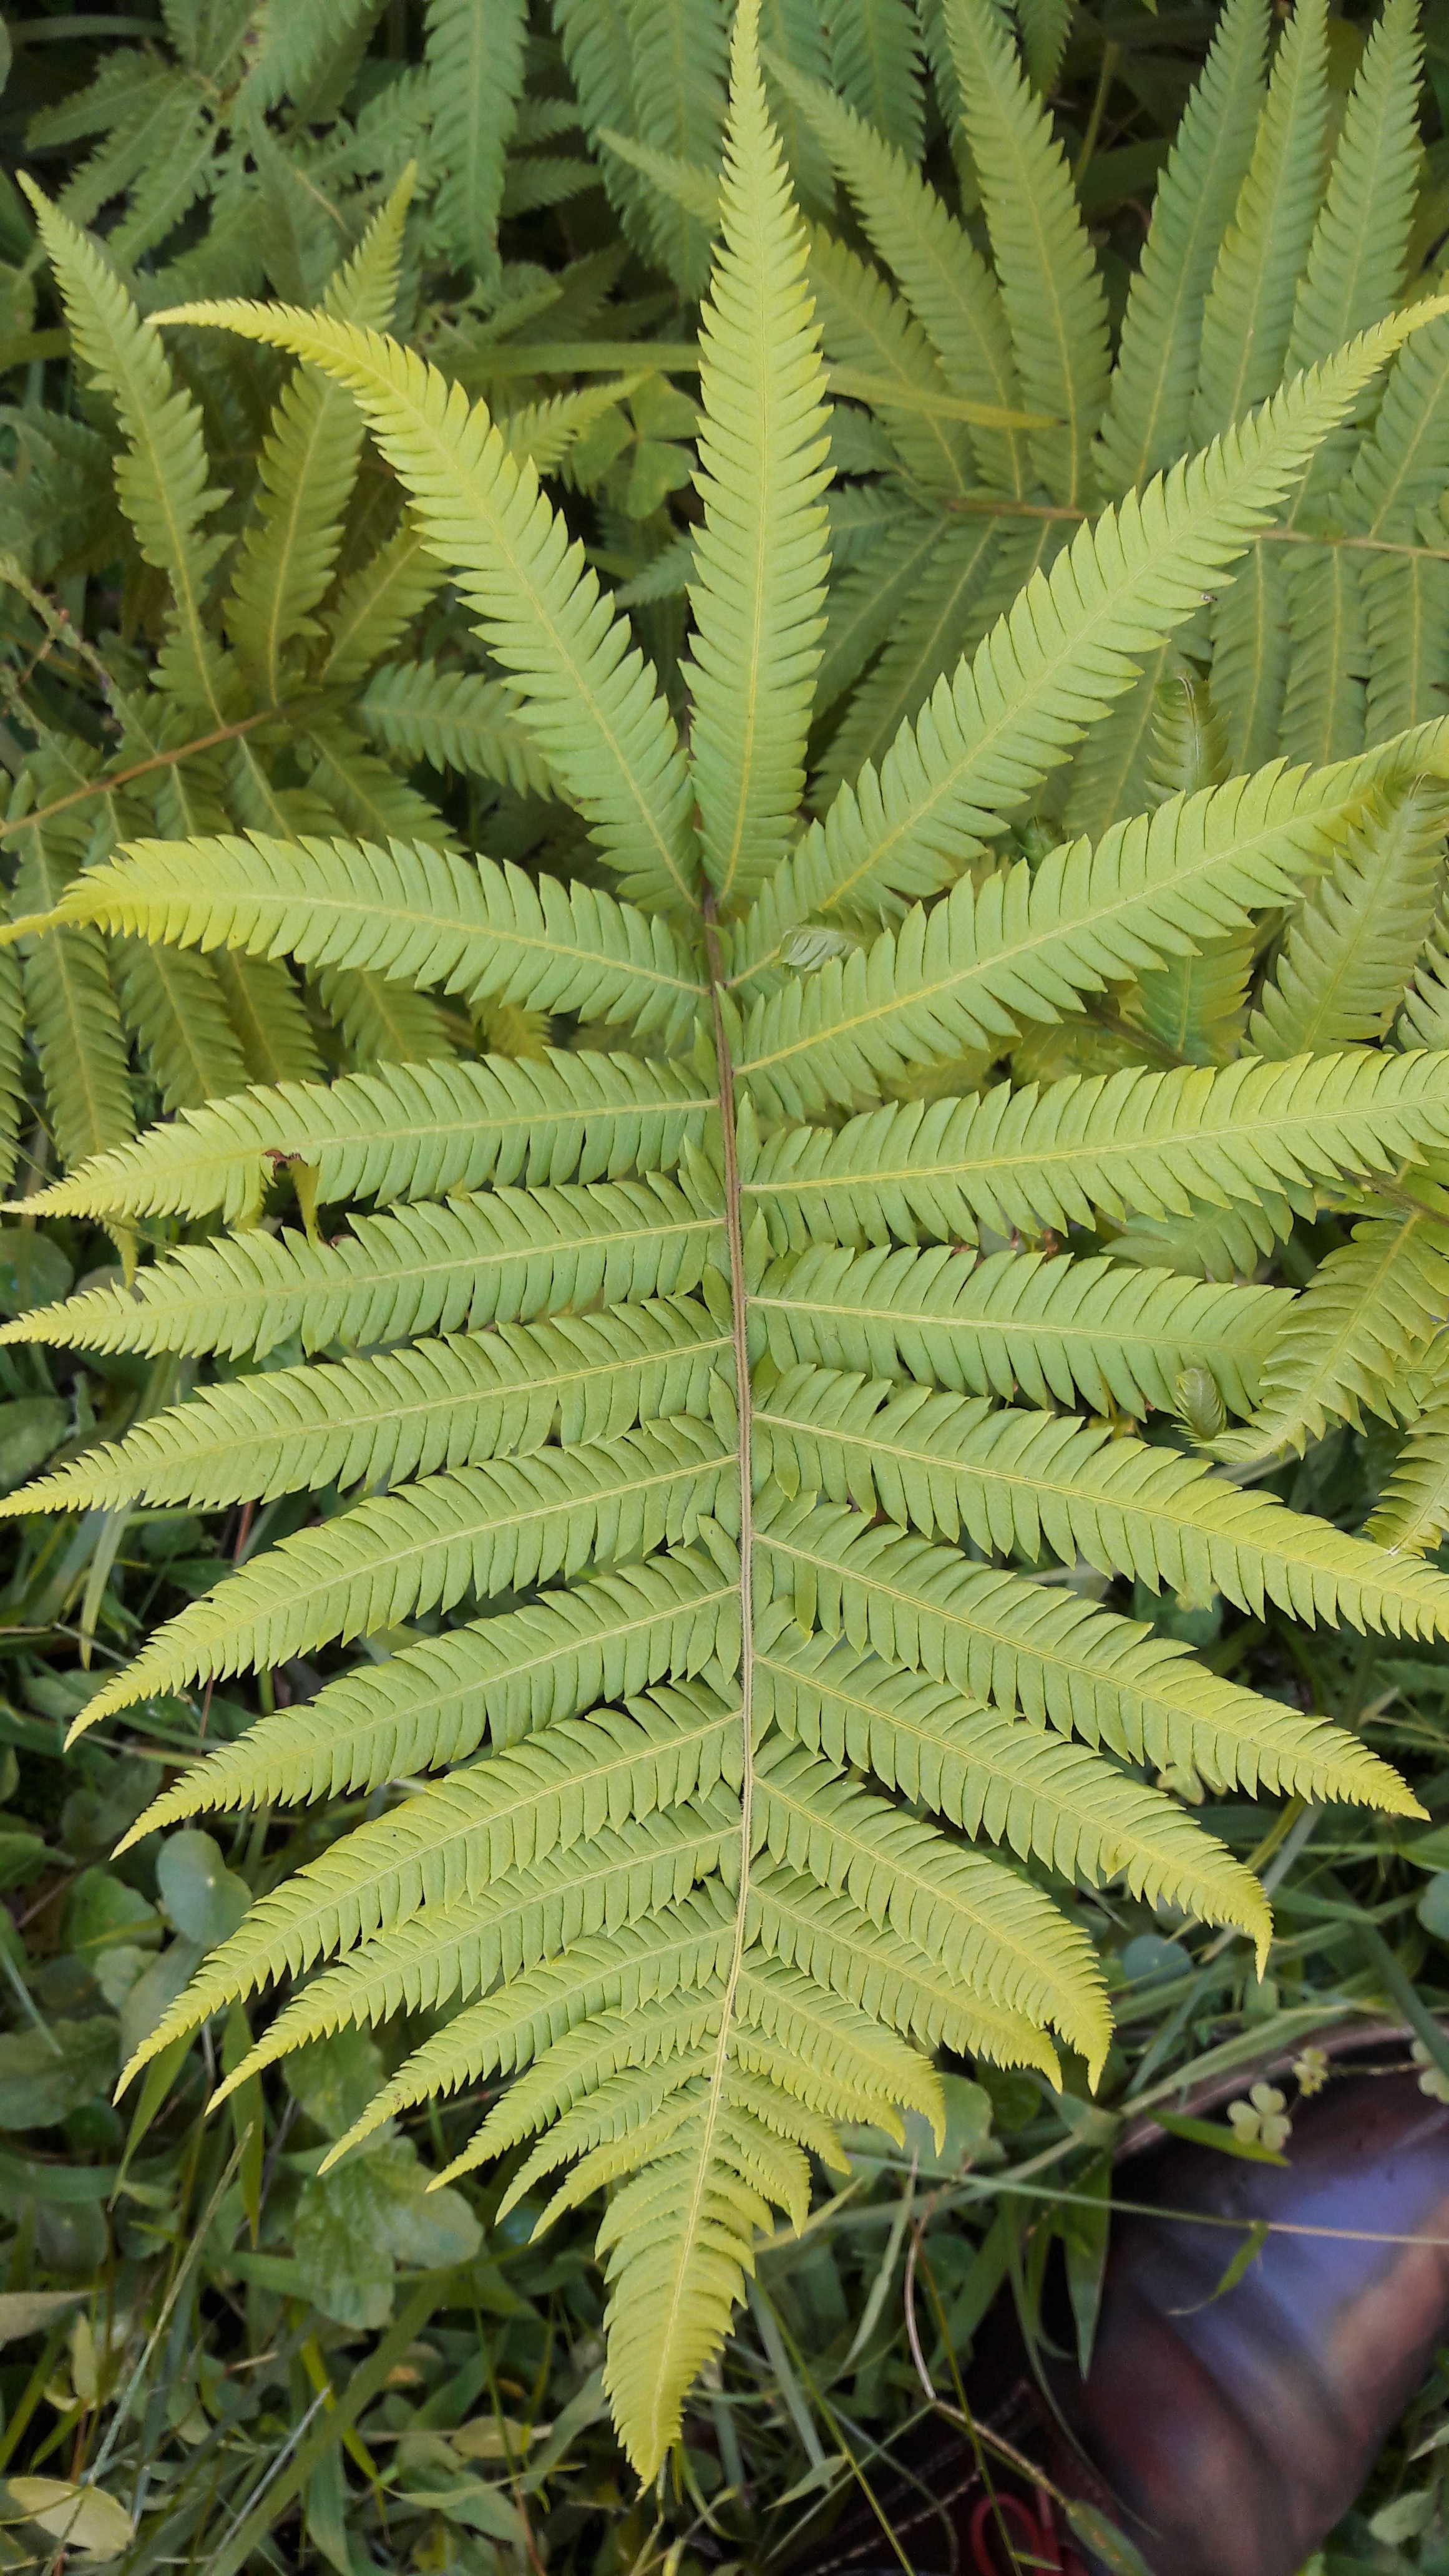
grass, plant, leaf, flower, green, botany, garden, flora, fern, life, seeds, vegetation, flowering plant, plant stem, land plant, ferns and horsetails, arecales, vascular plant, ostrich fern